Same-sex marriage in Iowa

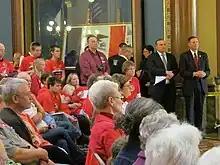
Opponents of same-sex marriage holding a rally and a press conference at the Iowa State Capitol, March 2011

State constitutional amendments to ban same-sex marriage were proposed several times in the Iowa General Assembly in the wake of the judicial rulings. To amend the Constitution of Iowa, two consecutive sessions of the Assembly would need to approve the amendment, after which it would be placed on the ballot for final approval by the Iowa electorate.